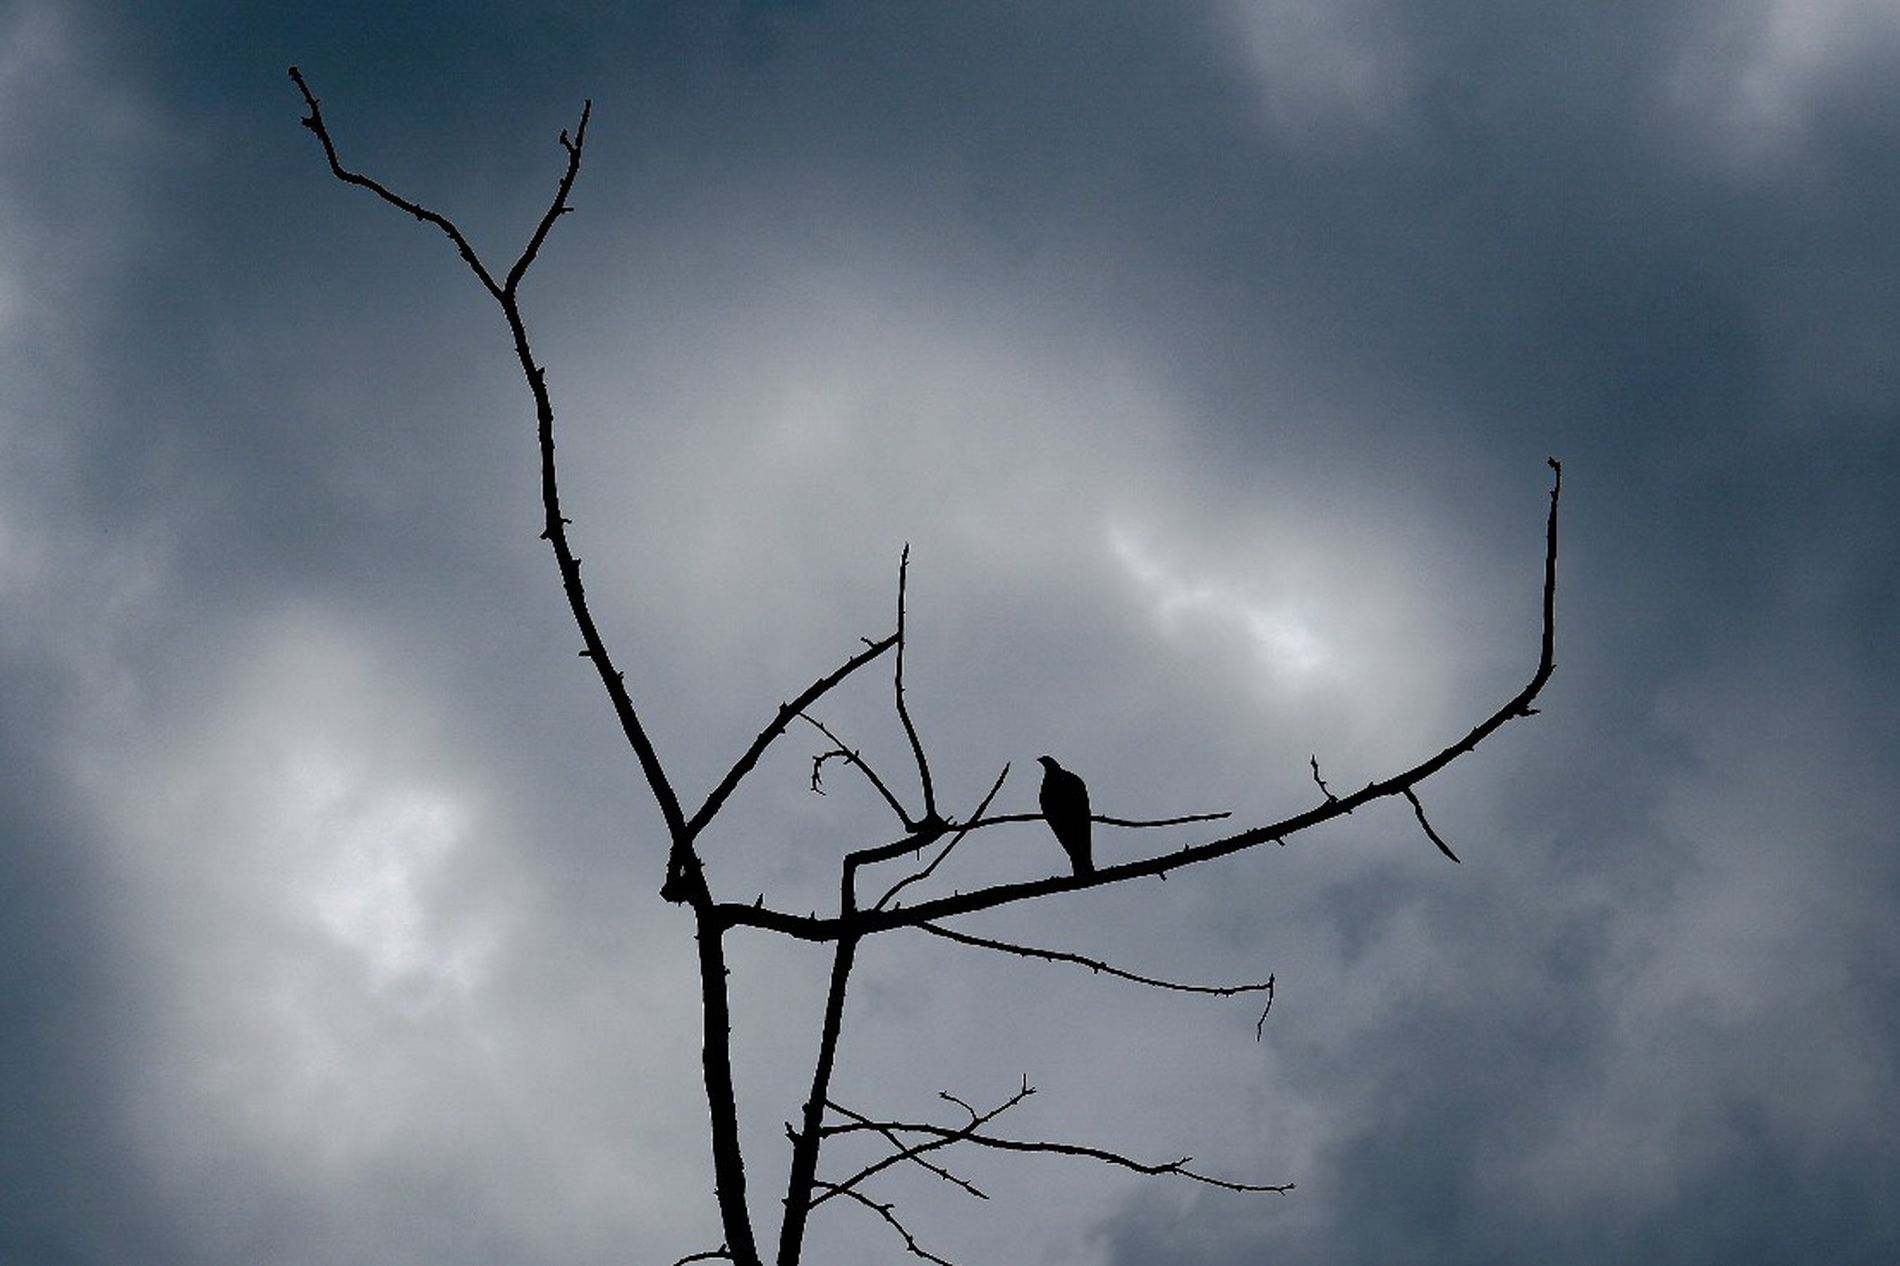
A Bird under a Night Sky
The photo shows a bird perched on a tree branch. The tree has long branches and no leaves. It appears under a cloudy night sky.
The photo shows a bird perched on a tree branch. The lighting is dim, showing the shadows of the tree and the bird. The color palette is dark, consisting of black for the shadows, and blue and white for the sky and the clouds. The atmosphere is calm and contemplative.
Labels: Silhouette, Nature, Outdoors, Sky, Animal, Bird, Blackbird, Weather, Cloud, Beak, Crow, Bee Eater, Flying, Cormorant, Waterfowl, Cumulus, Tree
Camera: FUJIFILM X-Pro3
Lens: XF10-24mmF4 R OIS
Aperture: F5.6
Exposure: 1/240 sec
ISO: 160
Focal length: 24